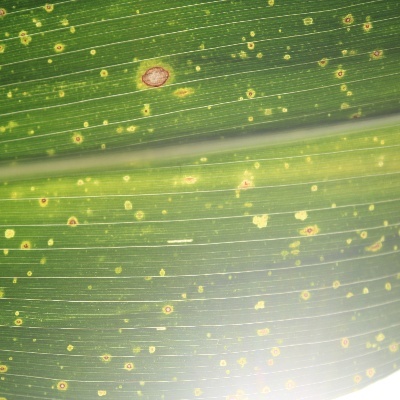
Label: Corn_(Maize)___Leaf_Spot